Eaglesham

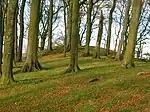
Deil's Wood cairn

The Deil's Wood cairn stands on the summit of a low but prominent ridge east of Bonnyton farmsteading.